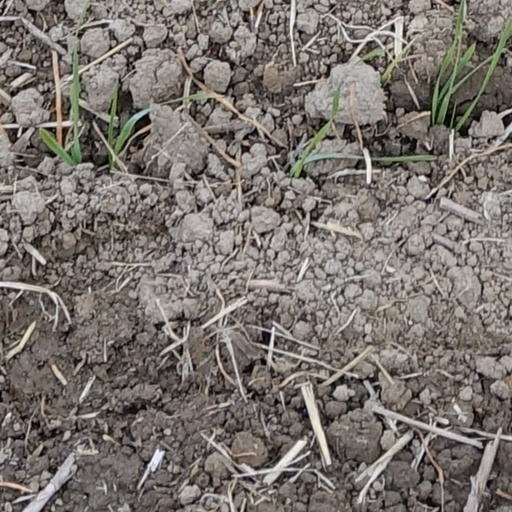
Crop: wheat